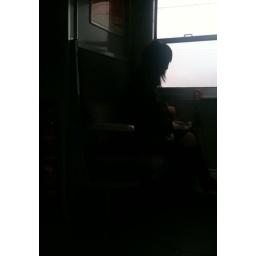
A japanese girl looking throgh the windows in the train